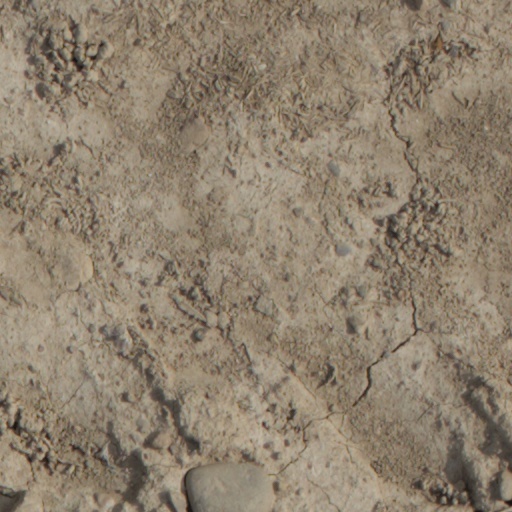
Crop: wheat